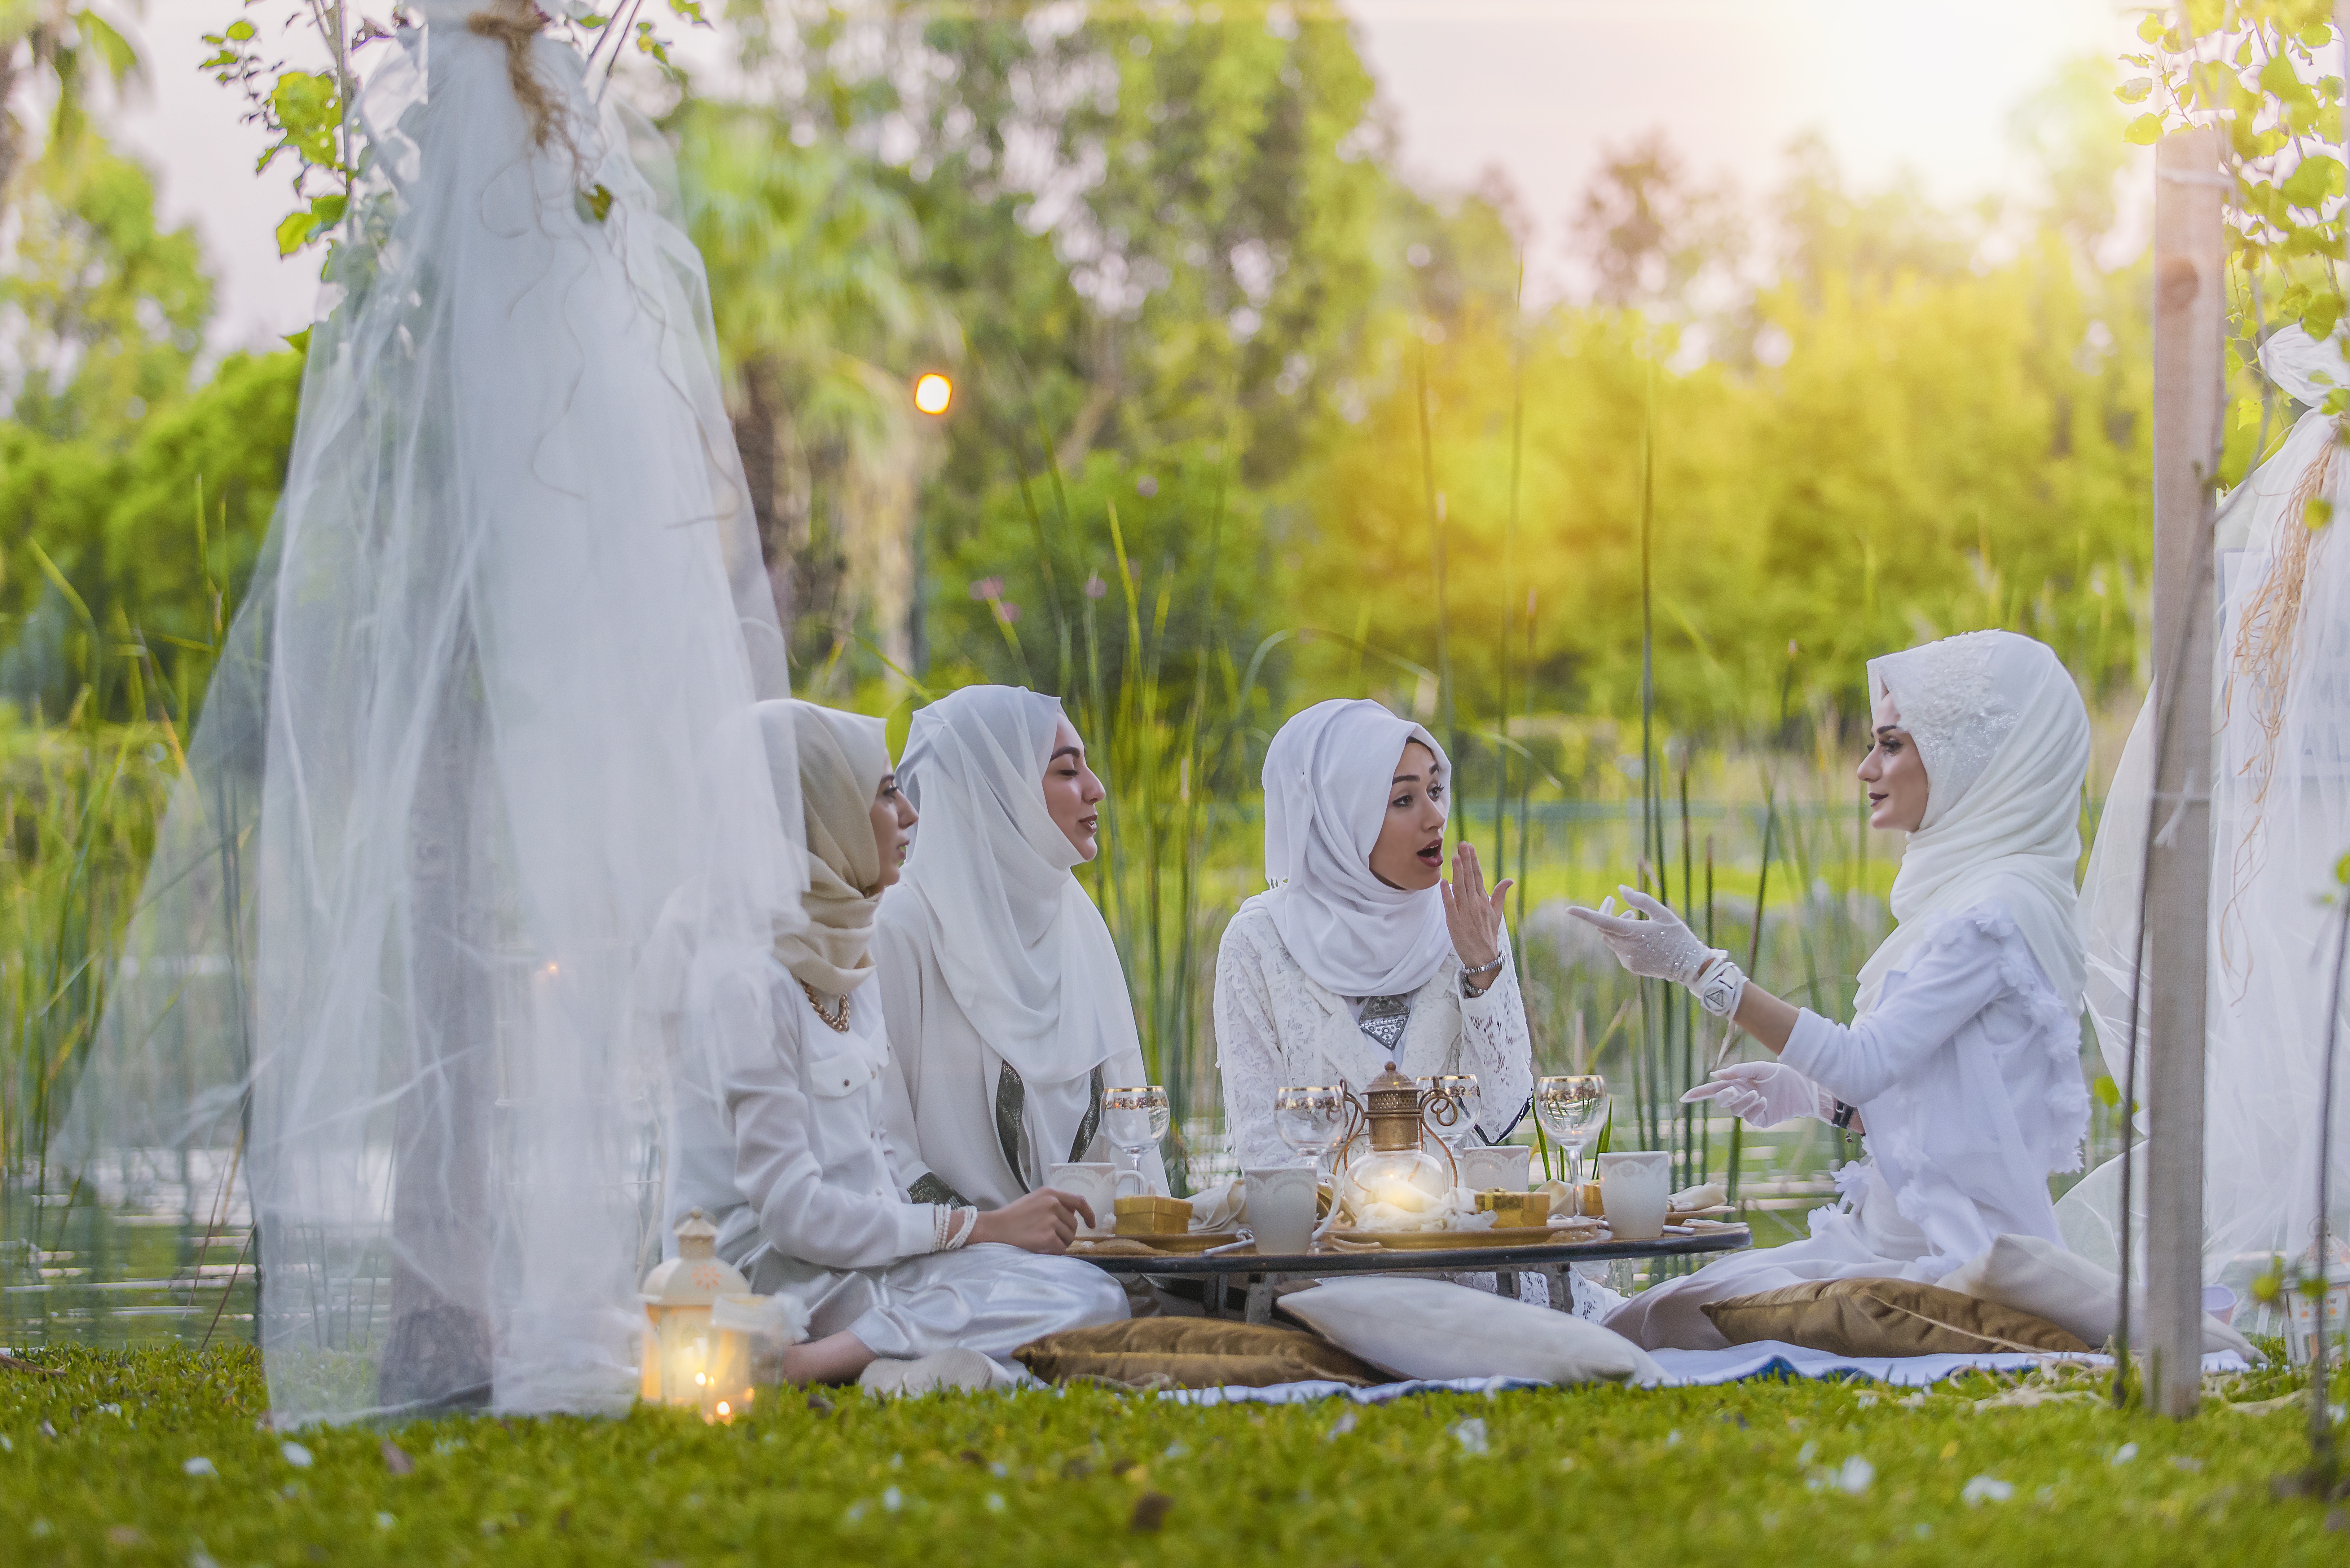
table, nature, white, photographer, flower, photo, food, green, backyard, wedding, bride, groom, tableware, ceremony, girls, photograph, gown, harem, tulle, antalya